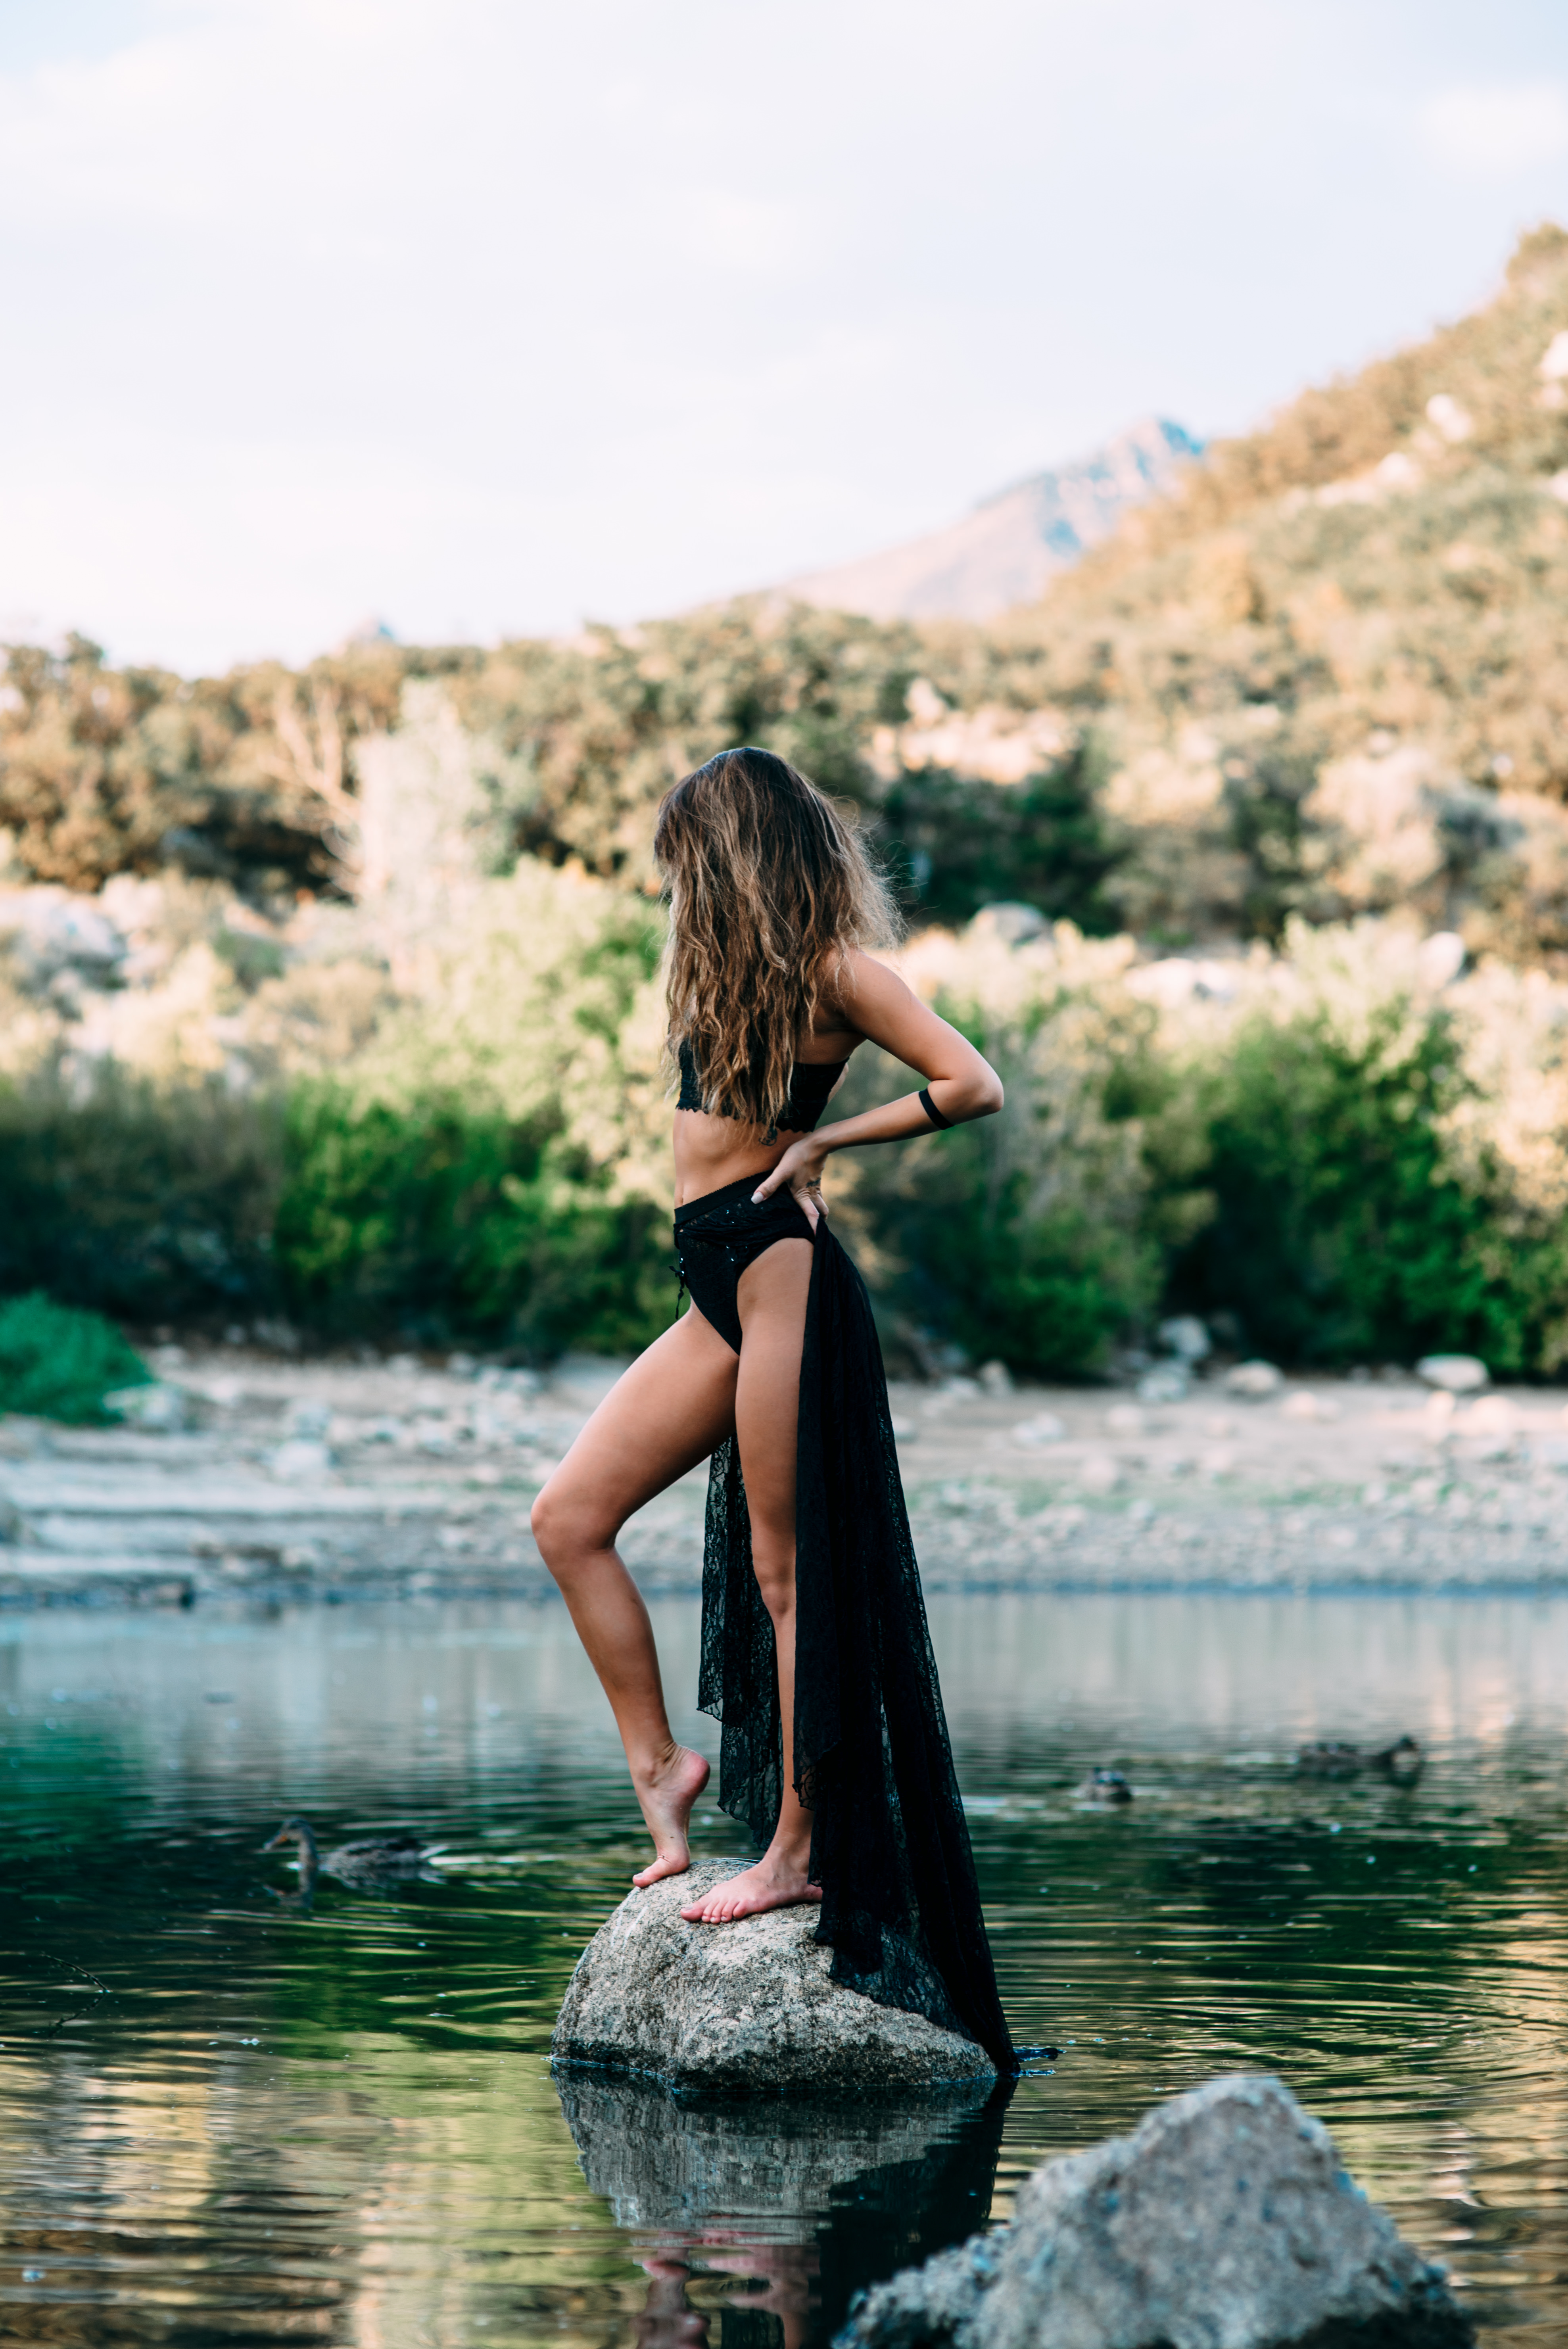
water, person, girl, woman, river, model, spring, sitting, fashion, lady, rocks, outdoors, dress, sports, photograph, beauty, sexy, photo shoot, human positions, physical fitness